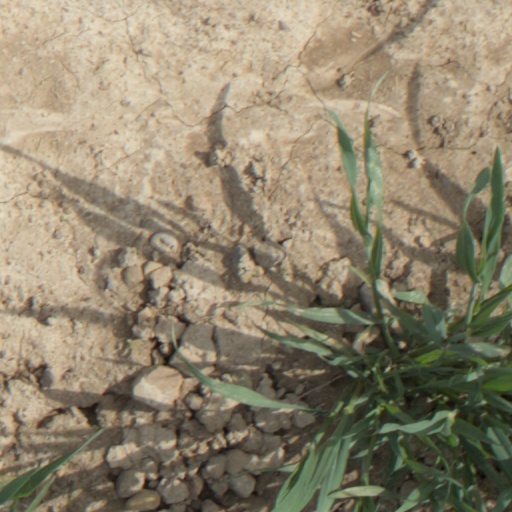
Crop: wheat